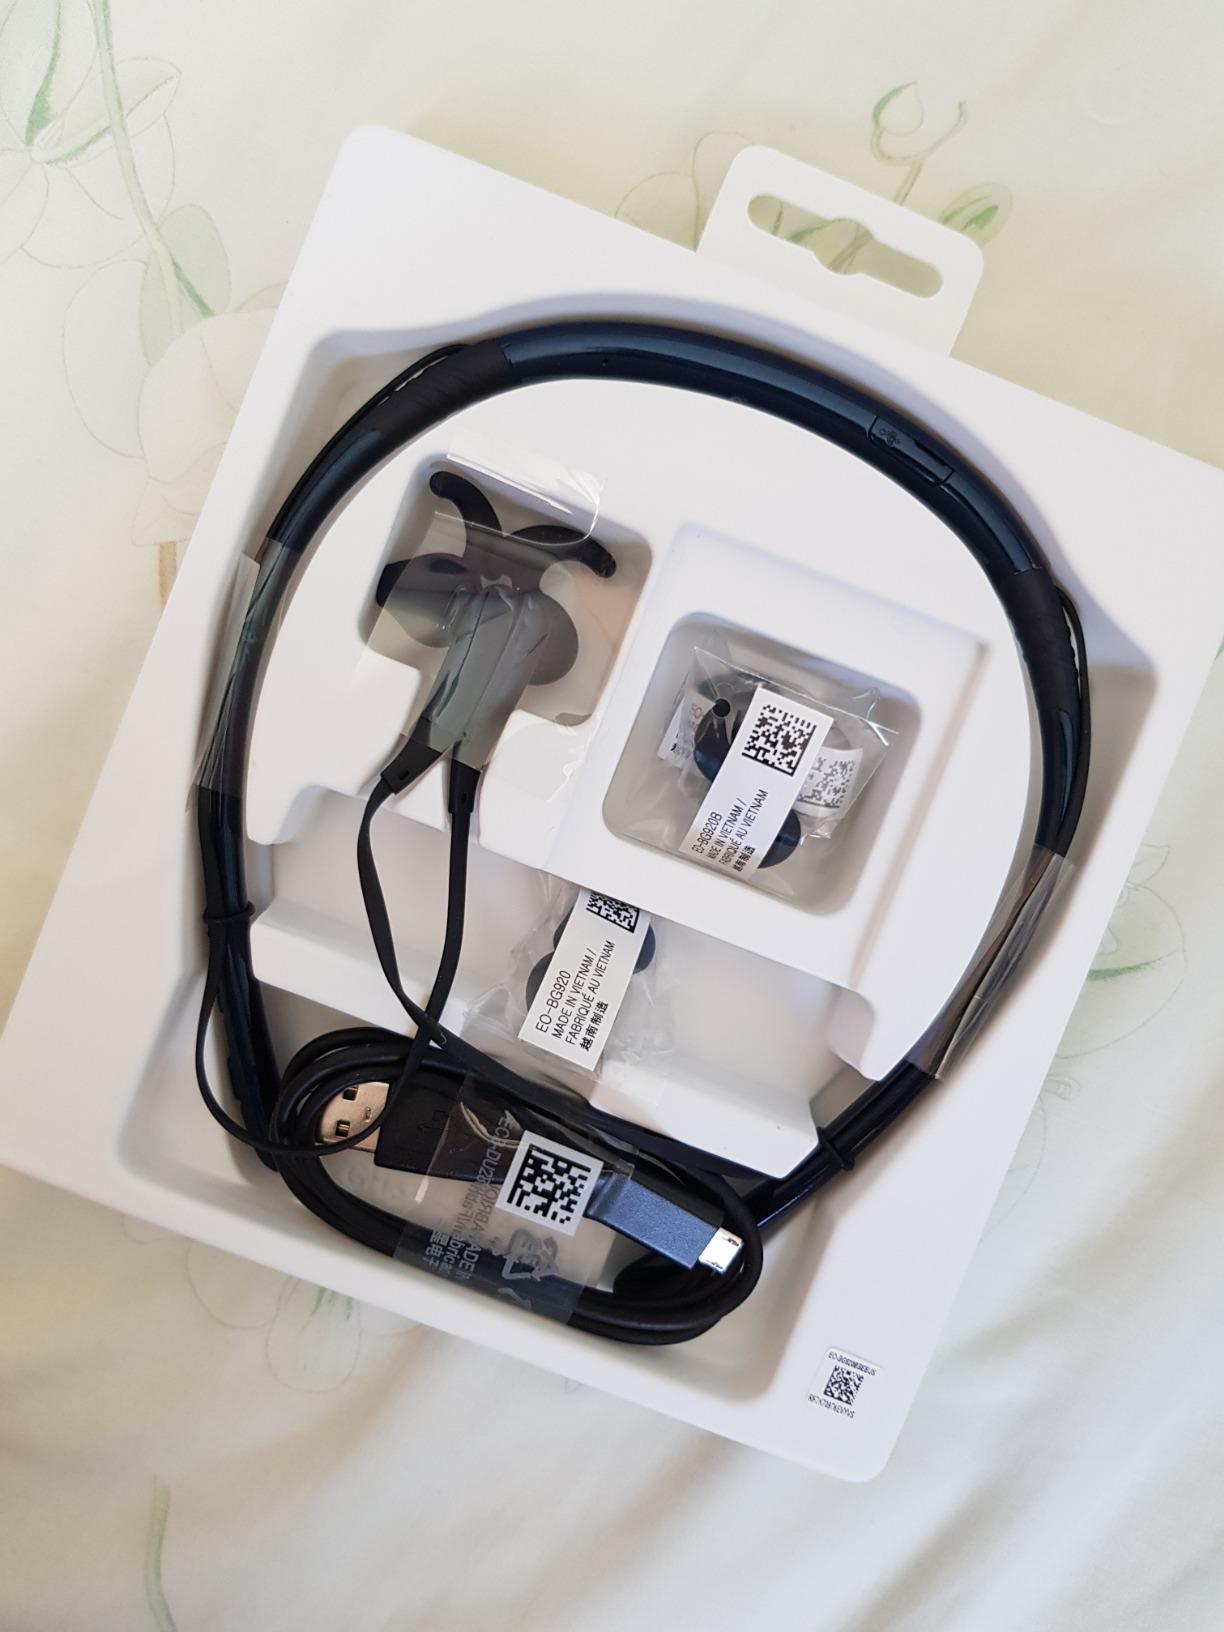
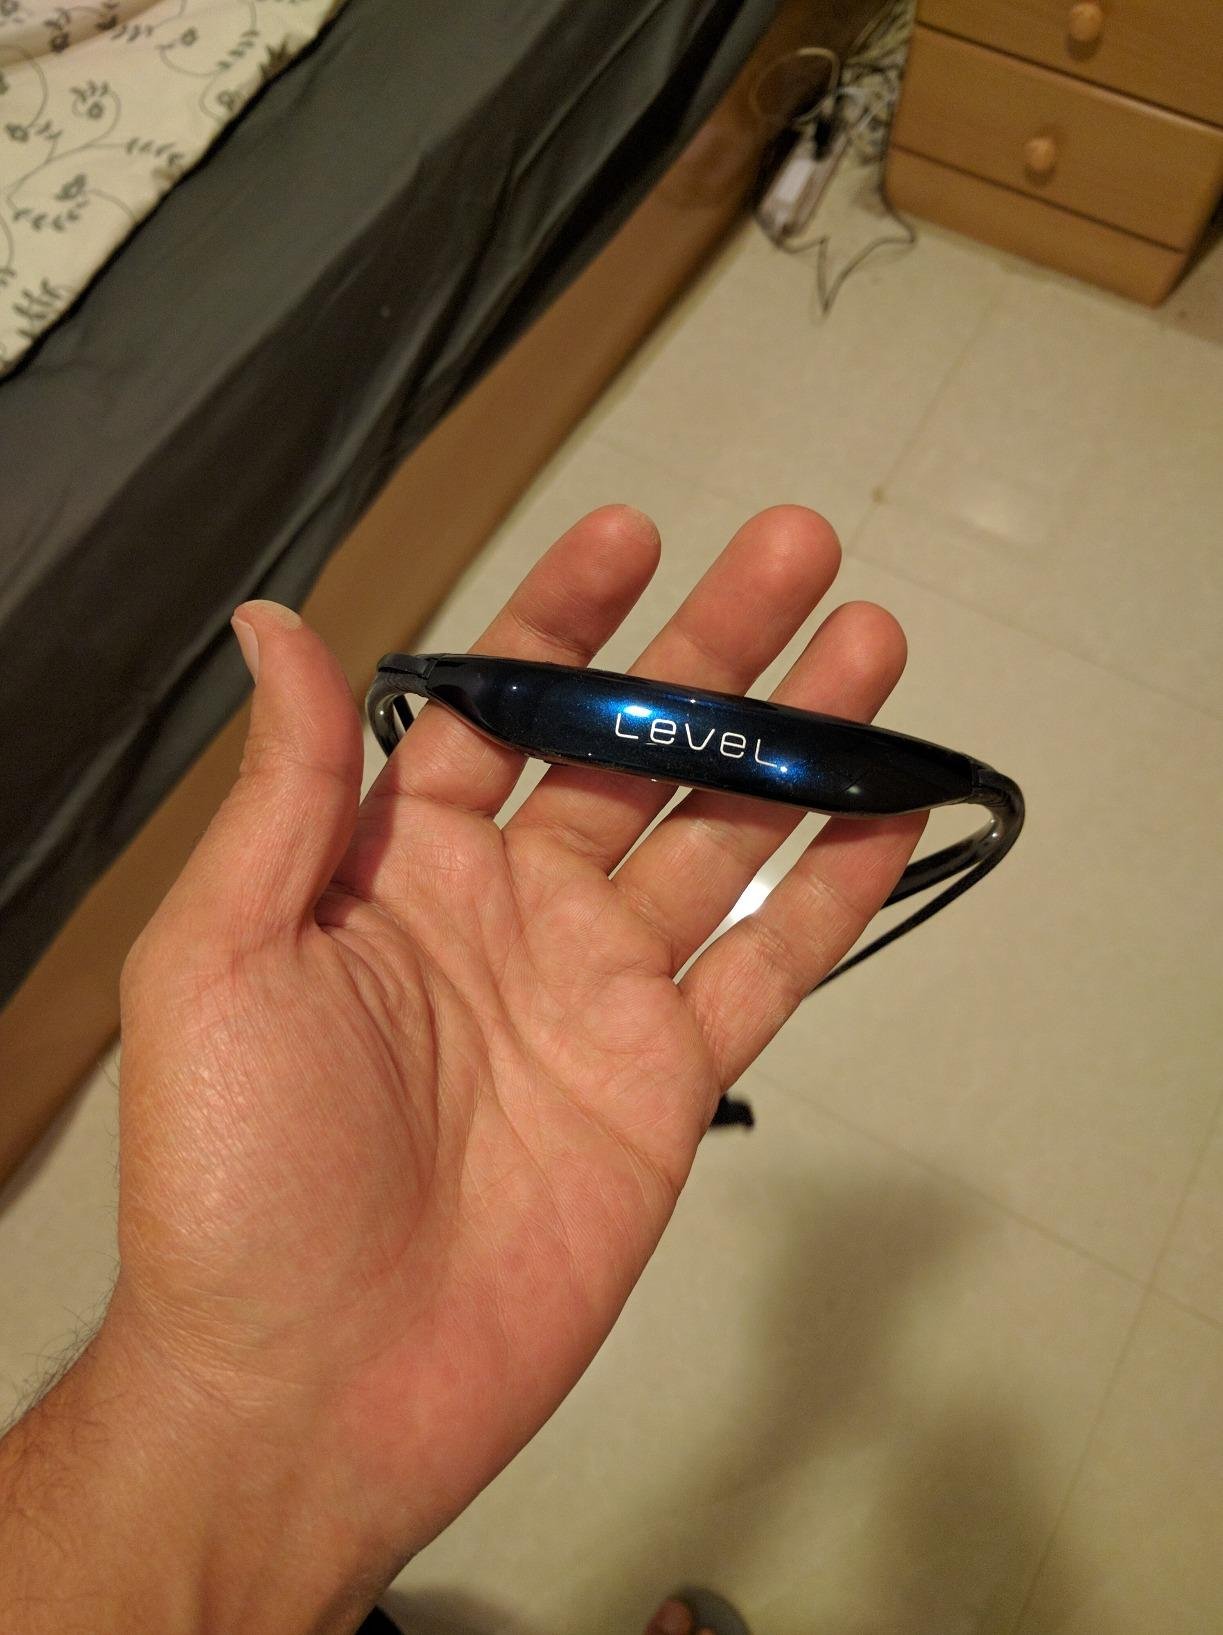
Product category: headphones
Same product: yes